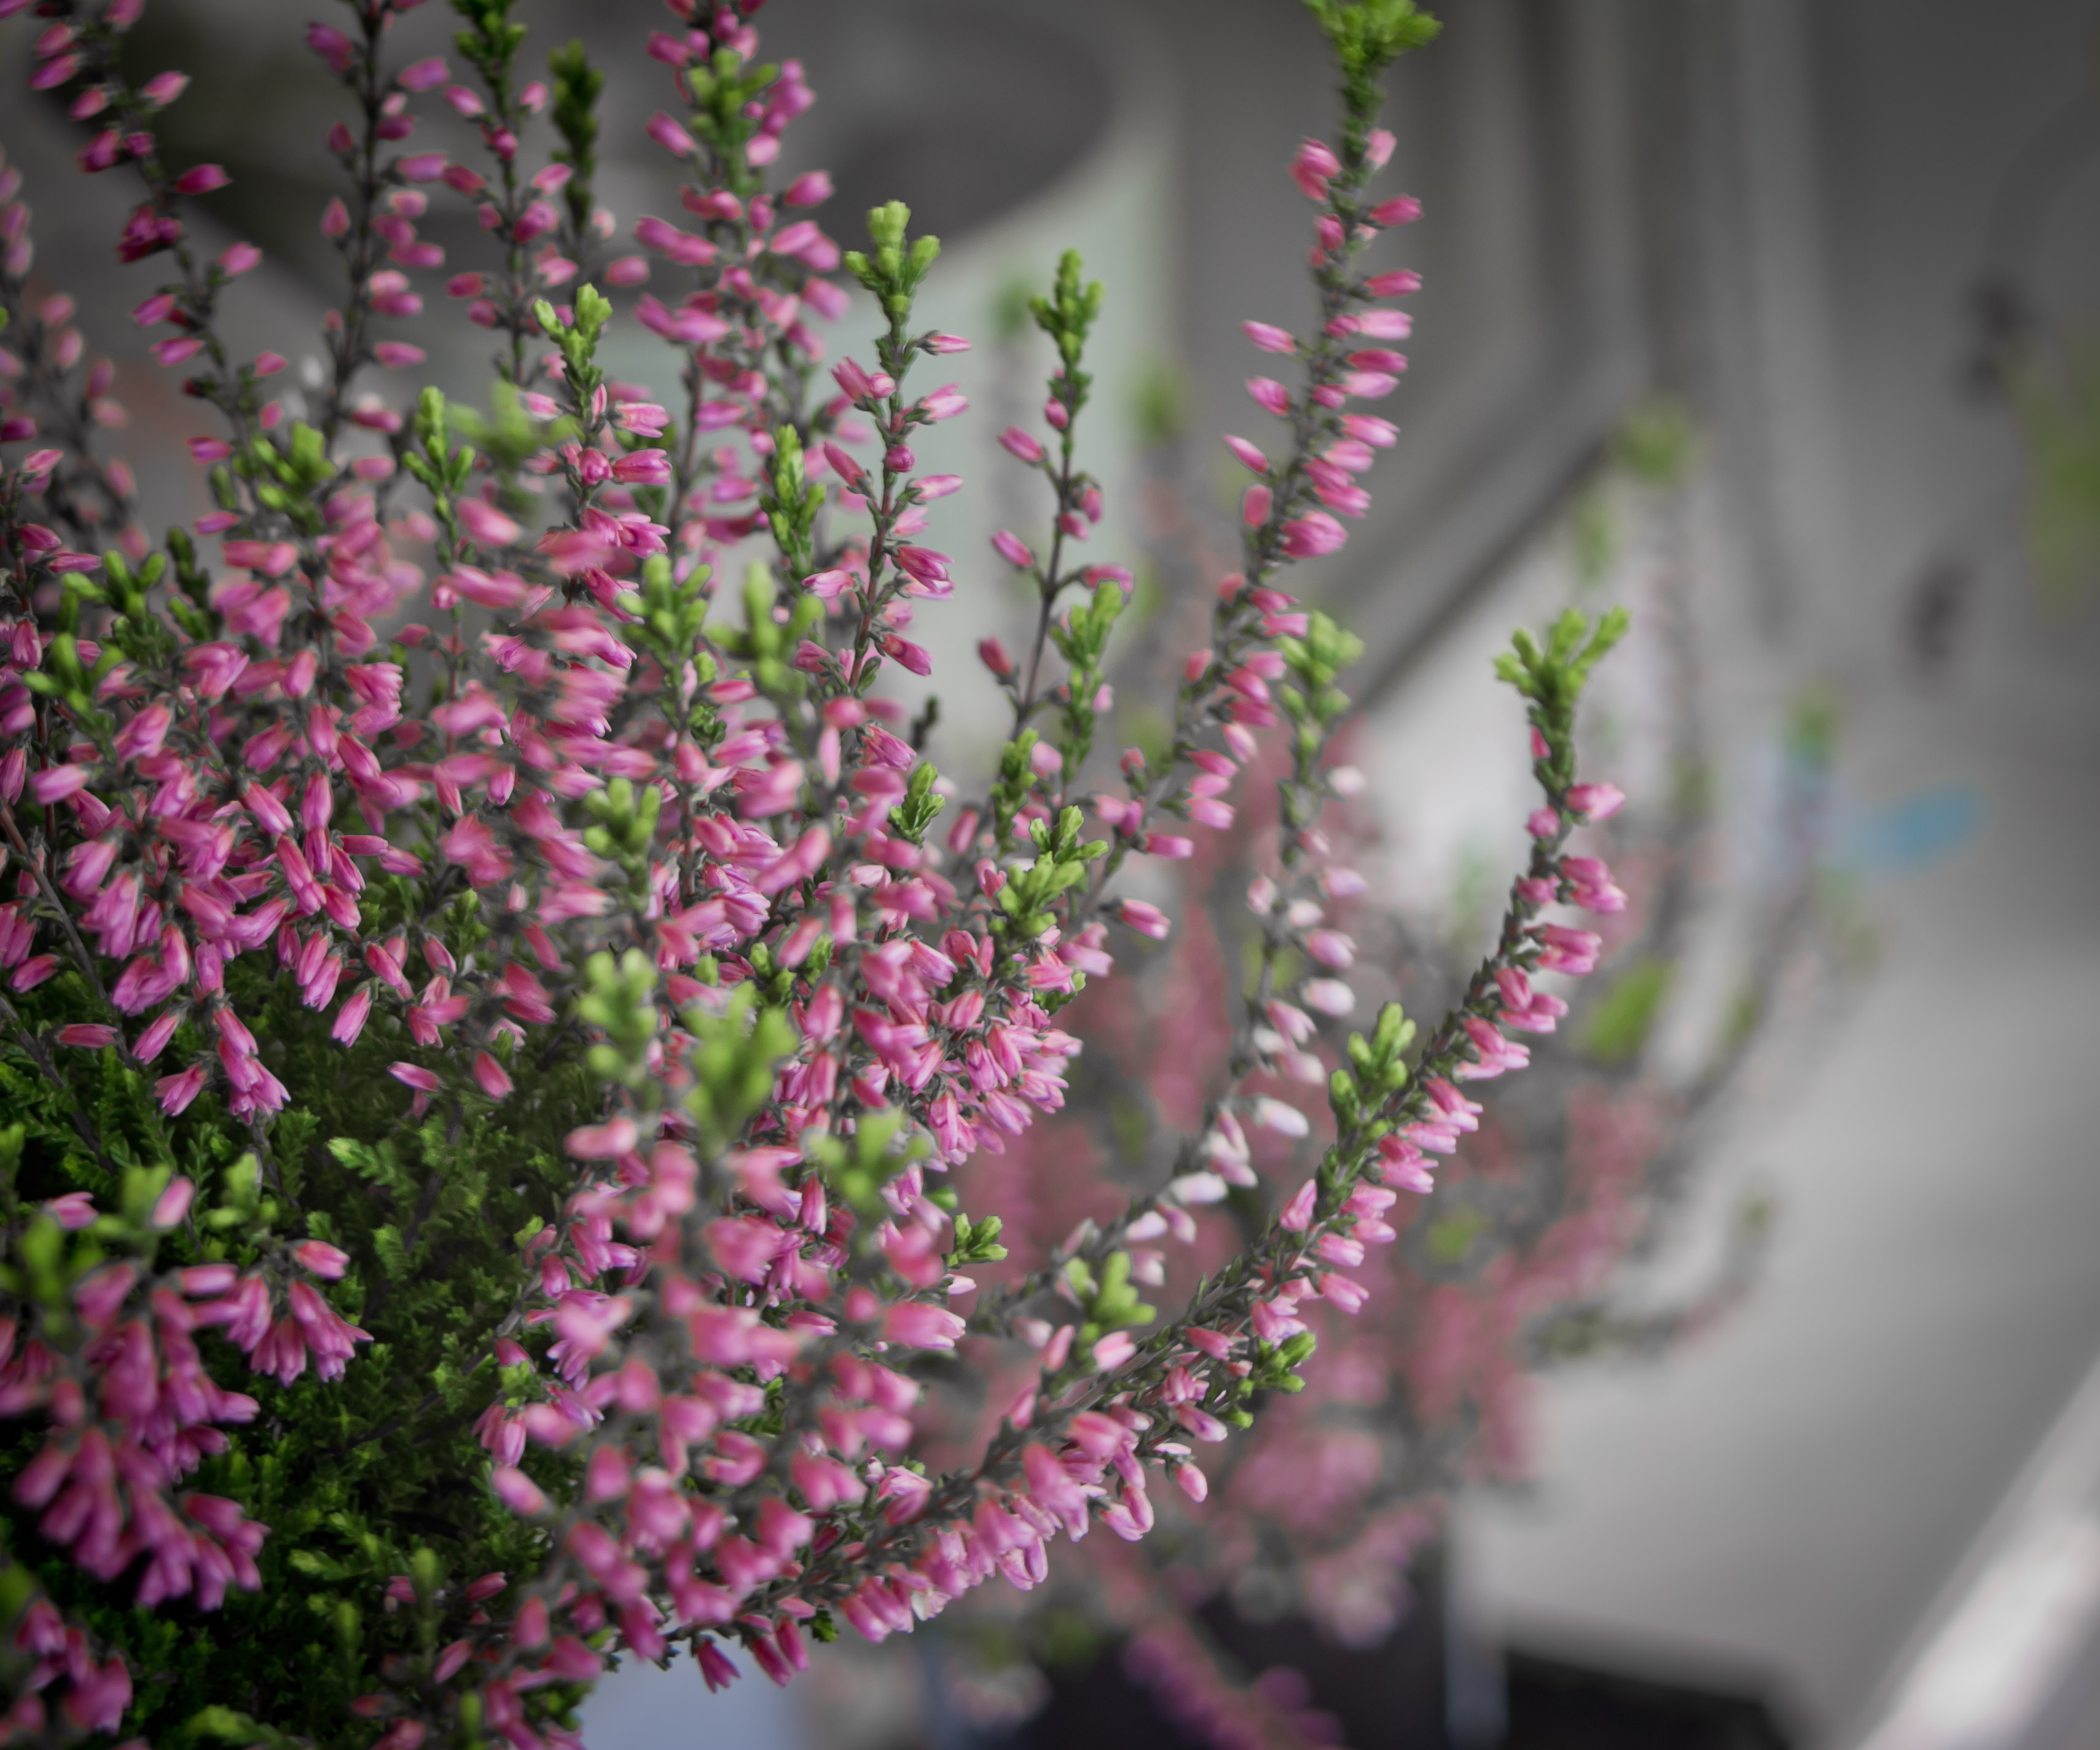
branch, blossom, plant, leaf, flower, herb, botany, flora, wildflower, 2015, cool image, shrub, heather, pentaxf3570mm, macro photography, flowering plant, land plant